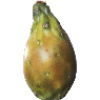
Label: Cactus fruit 1